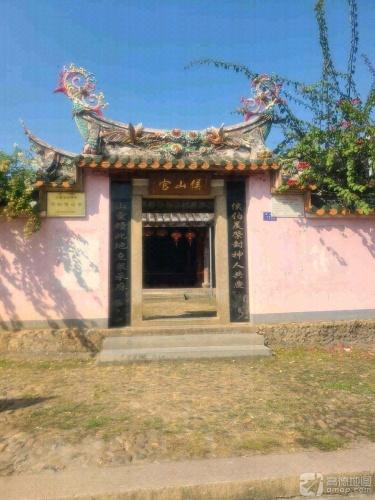
地标名称：侯山宫
所在城市：漳州市·平和县